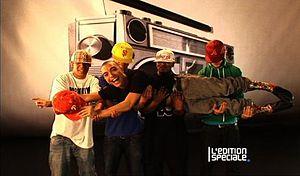
The LUIGI's
The LUIGI’s°°°° est un groupe de cinq humoristes poussé par la chaîne de télévision Canal+.